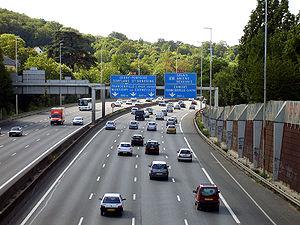
L'autoroute A15 à Sannois, Val-d'Oise, France.
L’autoroute A15 est une autoroute de l'Île-de-France qui traverse les départements des Hauts-de-Seine et du Val-d'Oise. Ses principaux débouchés sont Gennevilliers, Argenteuil et l'agglomération de Cergy-Pontoise.
L'autoroute française A115 est une autoroute longue de 13 km située dans le département du Val-d'Oise en région parisienne. Elle relie l'autoroute A15 à hauteur de Sannois à la Francilienne par l'échangeur de Méry-sur-Oise. Elle permet ainsi de rejoindre l'autoroute A16 vers Amiens et Calais depuis le nord-ouest de Paris. Non concédée, elle est gérée par la direction interdépartementale des Routes d'Île-de-France.